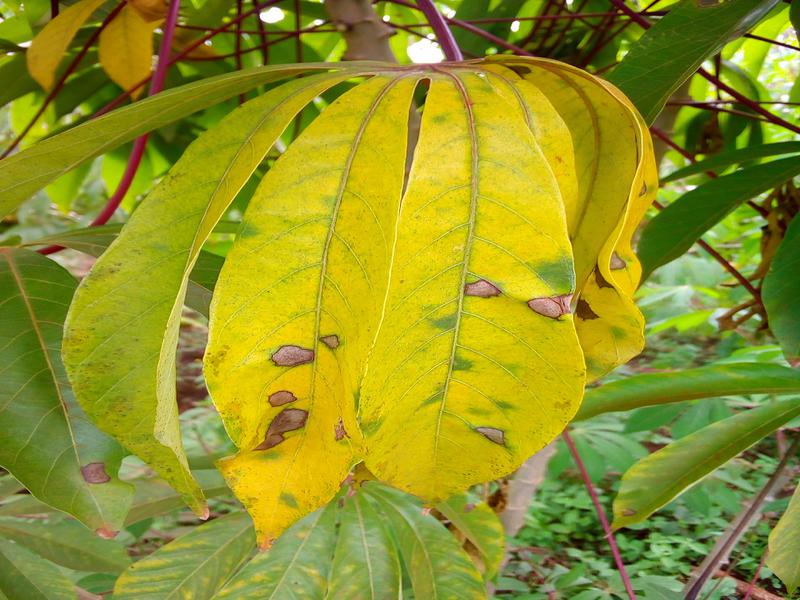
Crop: cassava
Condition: healthy